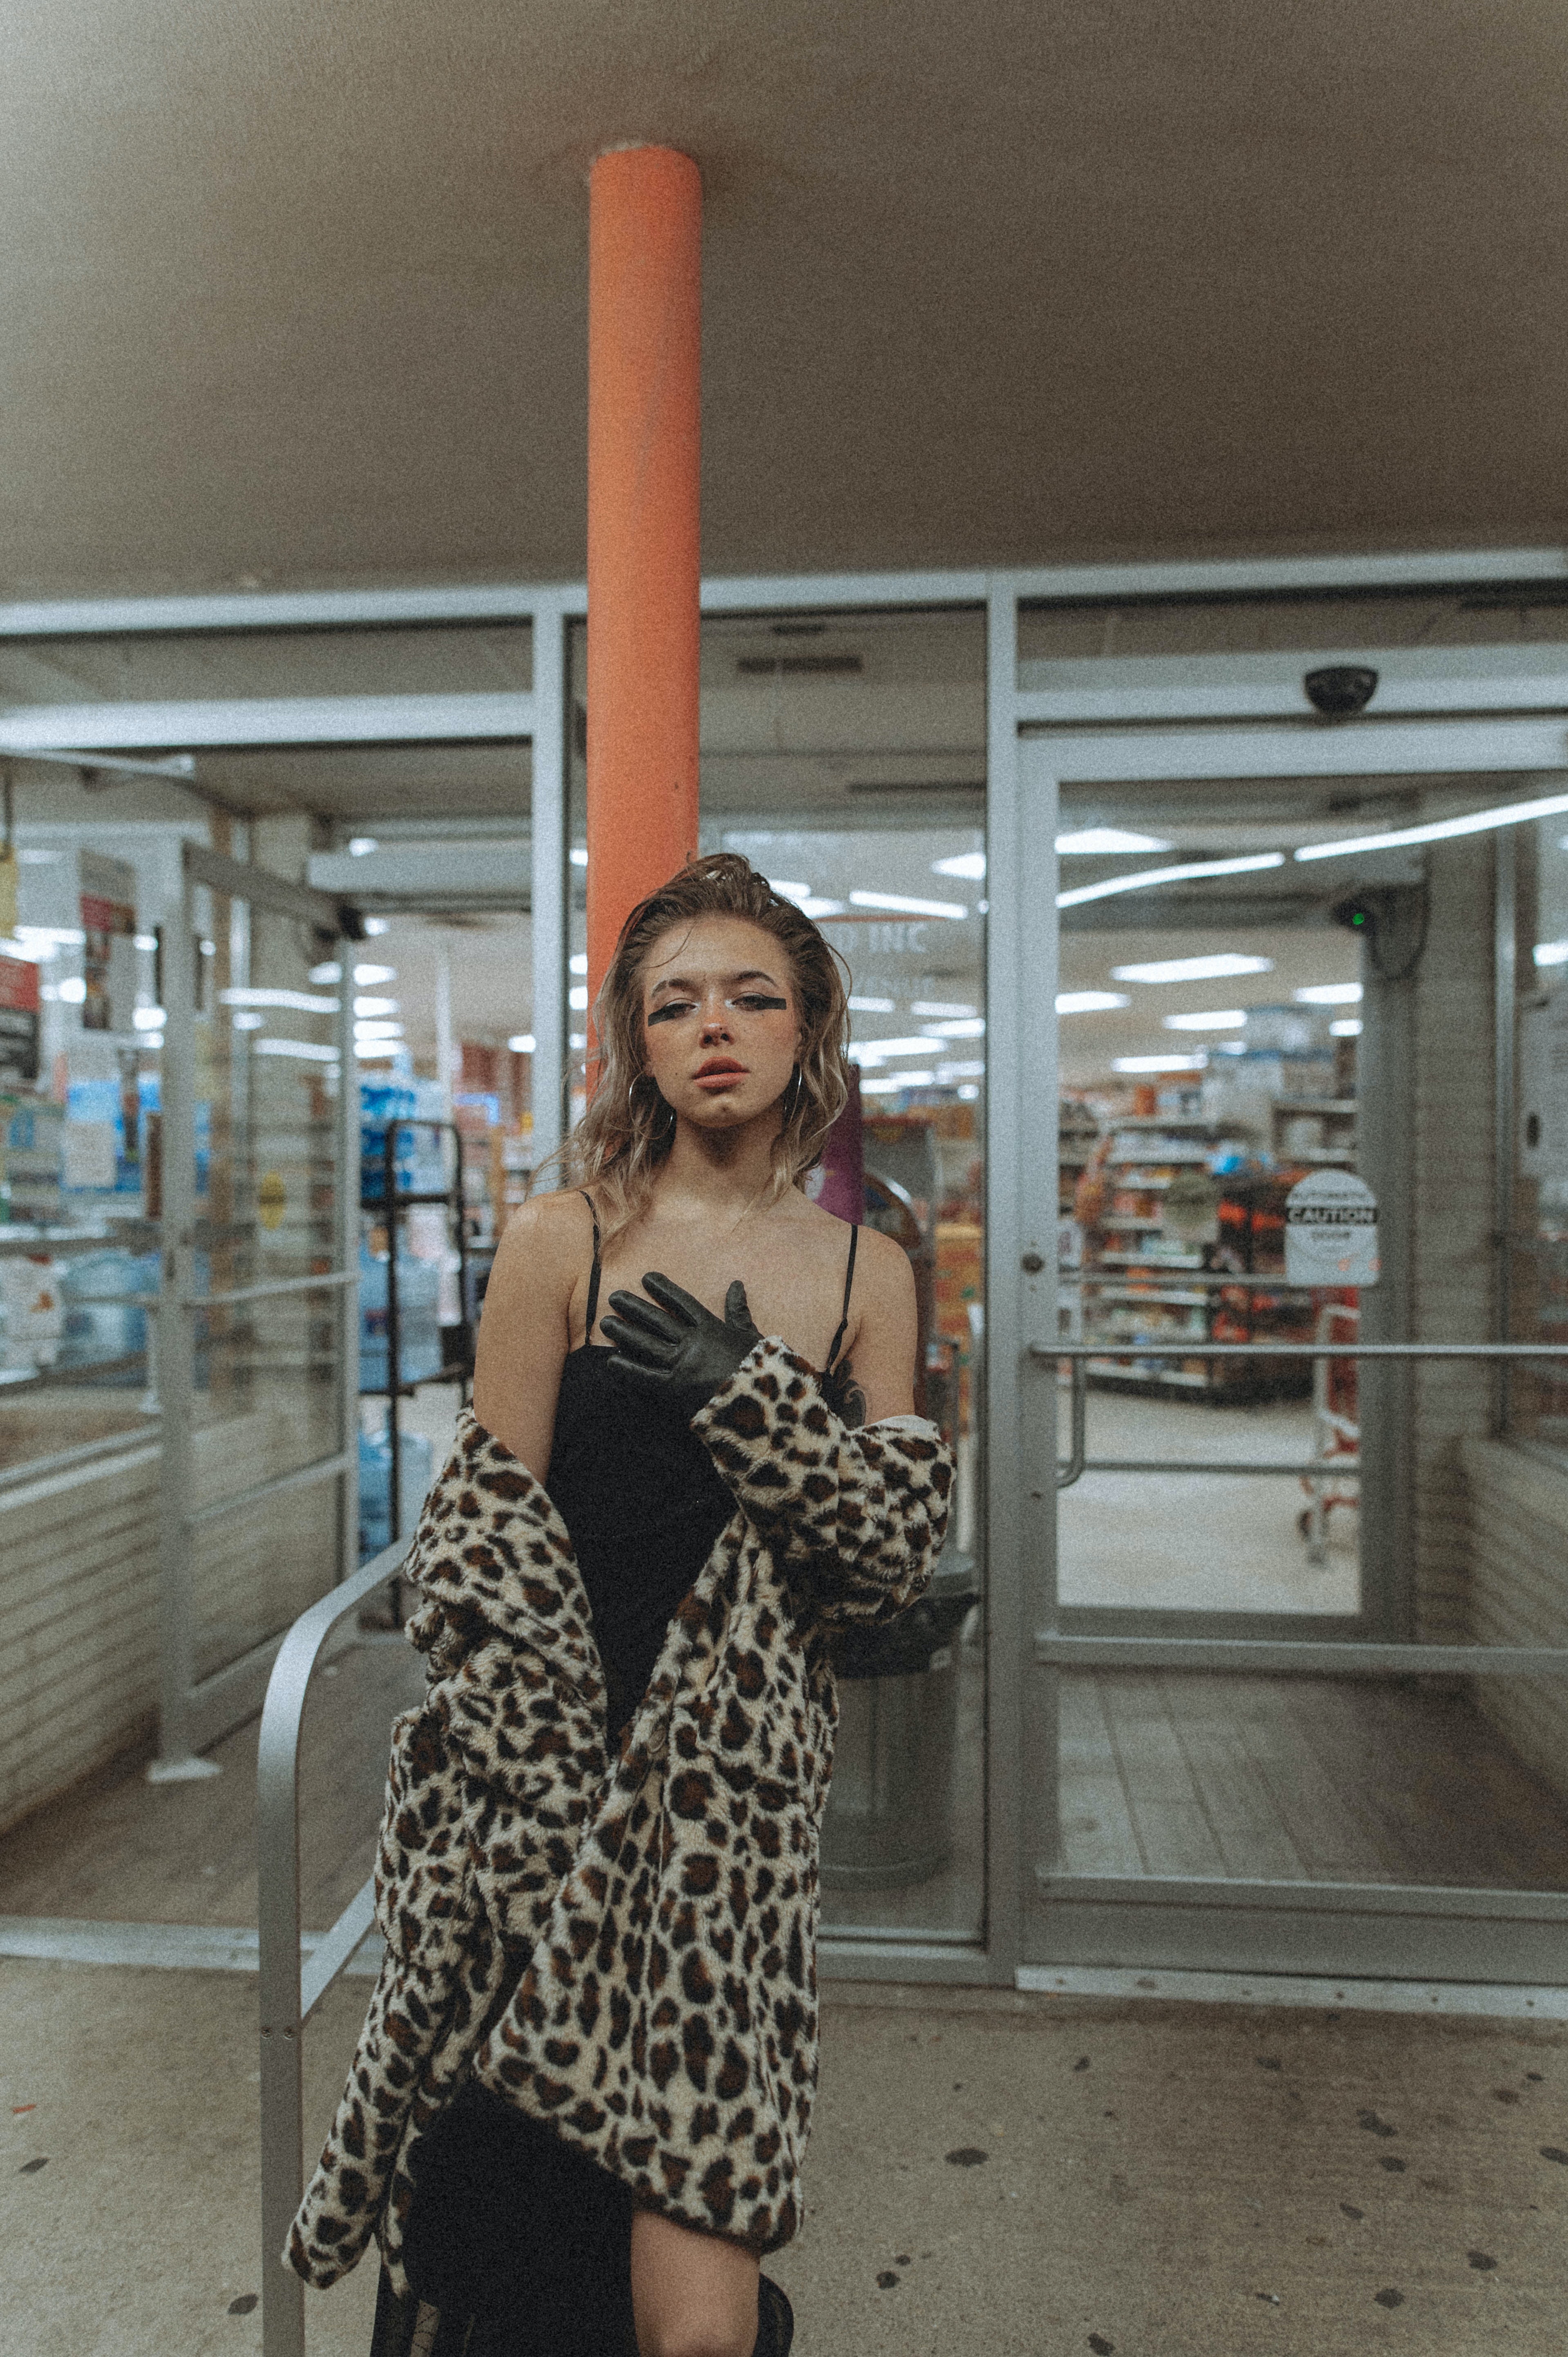
woman, waist, street fashion, eyewear, fashion design, city, jewellery, Luggage and bags, human leg, bag, metal, street, fashion accessory, fun, sitting, chair, flooring, handbag, portrait photography, necklace, room, vacation